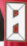
Number: 8